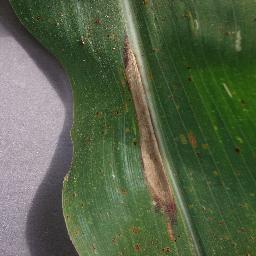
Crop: corn
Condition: (maize)_northern_blight